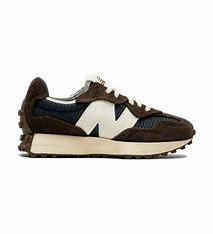
Brand: New
Model: Balance 100